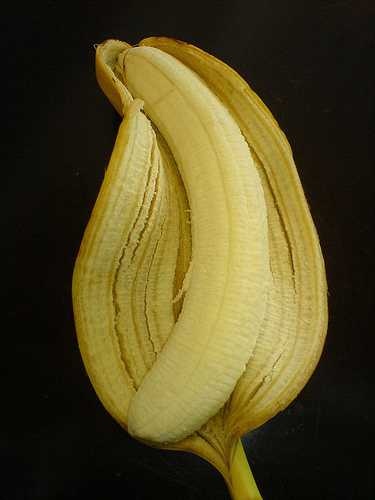
Label: Banana